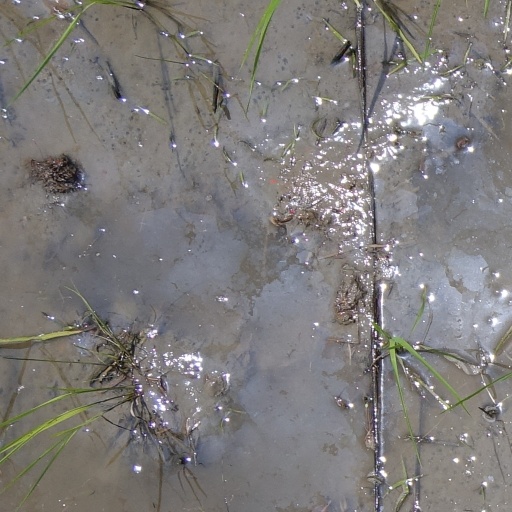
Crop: rice